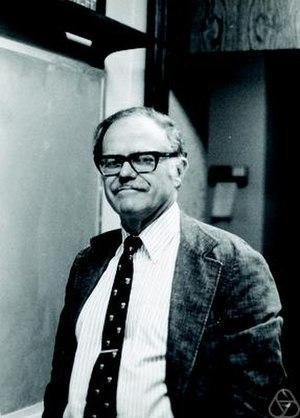
Edwin Hewitt est un mathématicien américain. Il est surtout connu pour ses travaux en analyse harmonique ainsi que pour sa découverte, avec Leonard Savage, de la loi de Hewitt–Savage. Il est également un pionnier de la construction des nombres hyperréels.